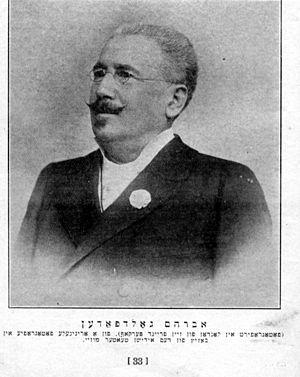
Abraham Goldfaden est un poète et auteur dramatique juif russo-roumain du XIXᵉ siècle.